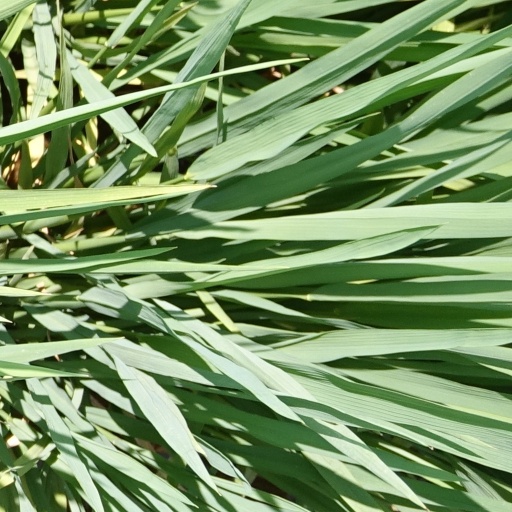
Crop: rice